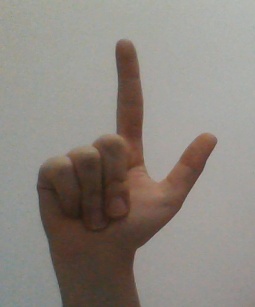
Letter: laam